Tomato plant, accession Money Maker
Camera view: vertical (180 deg); turntable rotation: 330 degrees
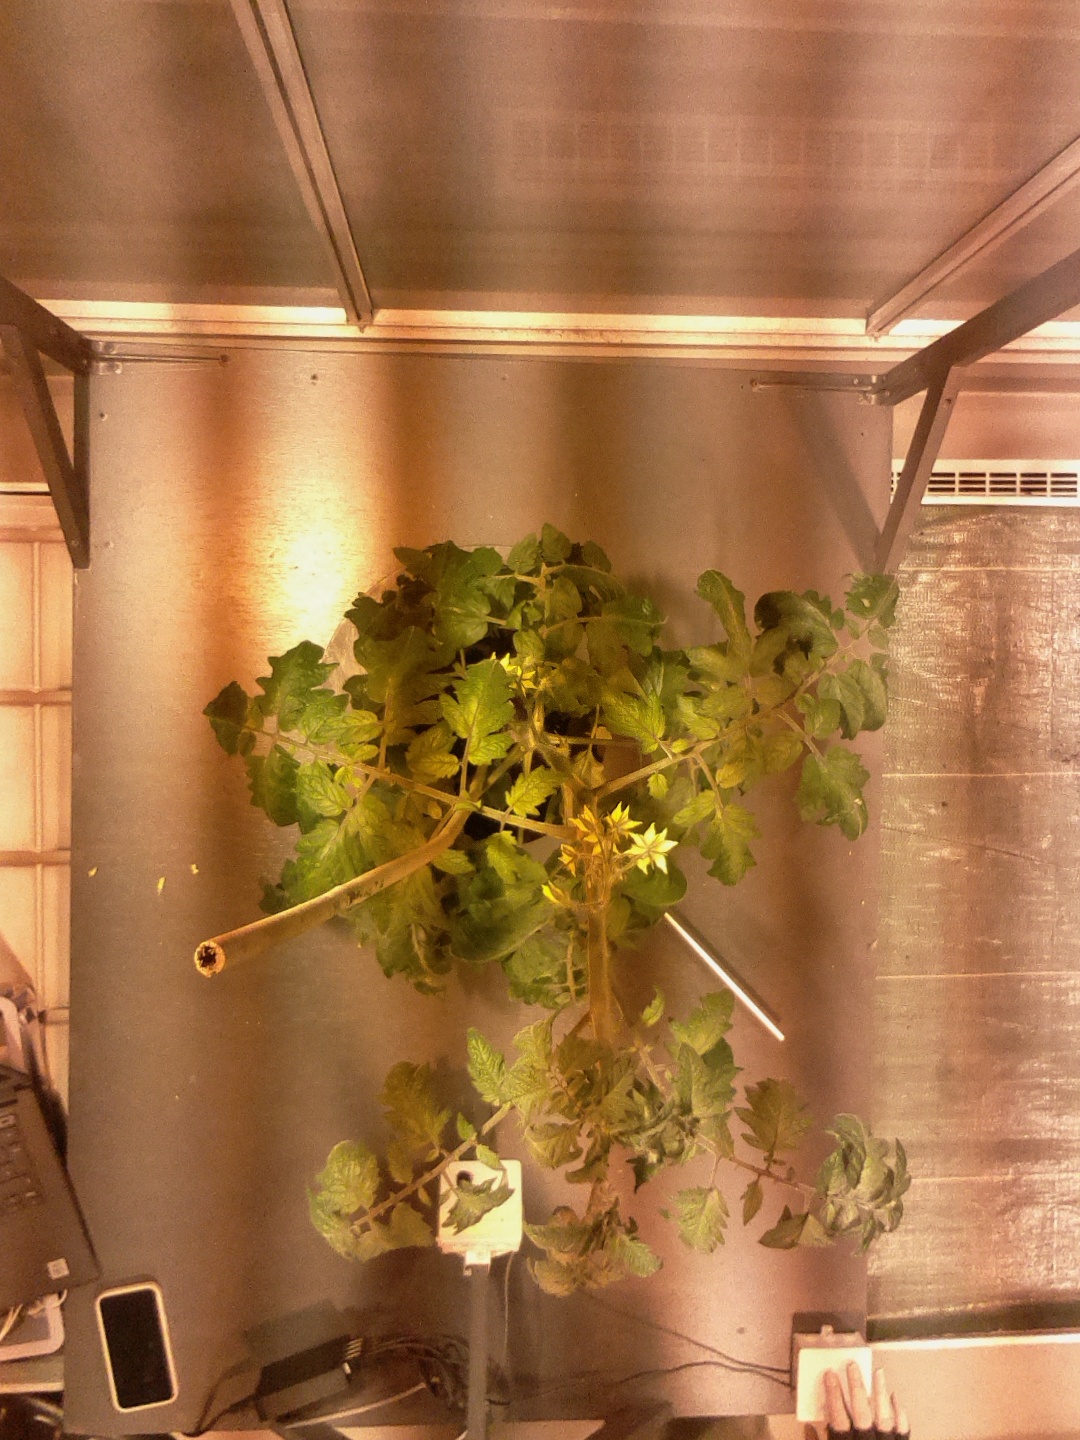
BBCH growth stage 69: End of flowering, 90%-100% of flowers open, more petals falling